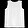
Label: Shirt